2010 Team Sky season

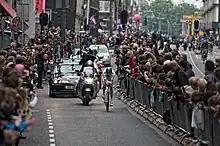
Bradley Wiggins riding to victory on Stage 1 of the 2010 Giro d'Italia

Henderson finished third overall in the Tour Down Under, after taking second place on stages 2 and 6 of the six-stage race. His teammate Sutton was the rider to beat him on the final stage. The team won the team time trial stage which opened the Tour of Qatar, giving Boasson Hagen the race lead. He lost it the next day, when attacks from and caught the team unaware and then, when the team had almost paced him back into the leading group, he suffered a puncture.